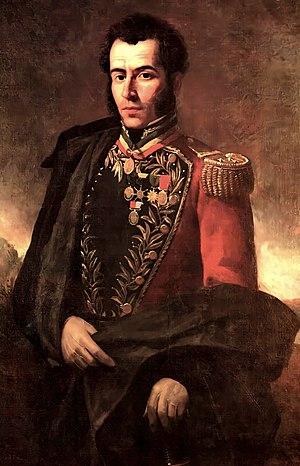
Antonio José de Sucre y Alcala « Grand maréchal d'Ayacucho », né le 3 février 1795 à Cumaná au Venezuela et mort le 4 juin 1830 à Berruecos en Colombie, est un dirigeant indépendantiste et homme d'État sud-américain, proche de Simón Bolívar.
Ci-dessous la liste des présidents de la République du Pérou par ordre chronologique :
La bataille d’Ayacucho est le dernier affrontement des grandes campagnes terrestres des guerres d'indépendance en Amérique du Sud commencées avec la Révolution de Chuquisaca en 1809 dans le Haut-Pérou et culminant avec l'occupation des forteresses de Callao en 1826. La bataille se déroule dans la pampa du quinoa dans le département d'Ayacucho, Pérou, le 9 décembre 1824. La victoire des indépendantistes, dirigés par Antonio José de Sucre, sur les loyalistes du vice-roi du Pérou José de la Serna scelle de fait l'indépendance du Pérou avec la capitulation militaire de l'armée royaliste.
Le terme de Campagnes du Sud désigne les actions militaires menées par Simón Bolívar et Antonio José de Sucre au sud de la nation nouvellement indépendante de Grande Colombie.